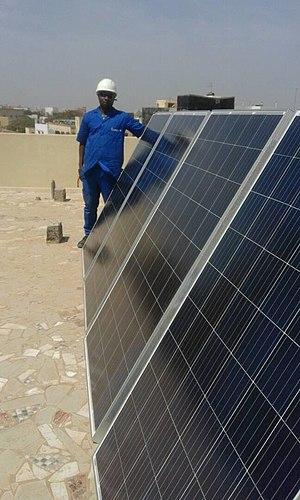
Le secteur de l'énergie au Sénégal revêt une importance nouvelle avec la découverte récente de gisements d'hydrocarbures dans les eaux territoriales du pays.